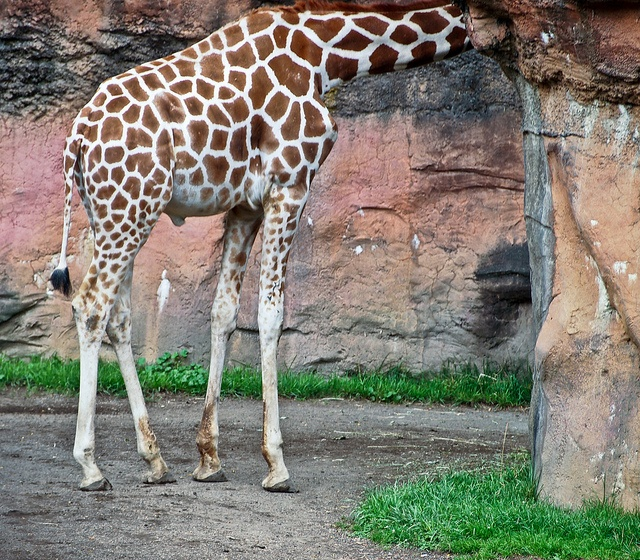
a close up of a giraffe next to rock formations
Giraffe with head obscured by the wall of an enclosure.
some grass and a giraffe is in its pen at the zoo
a giraffe hiding from the camera by hiding his head
We can not see the head of the giraffe.